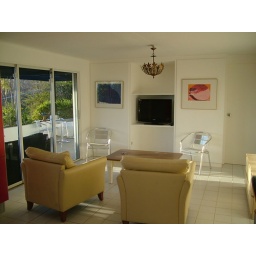
living room of the appartemnt on the ground floor of the holiday villa Bista Di awa in Curacao